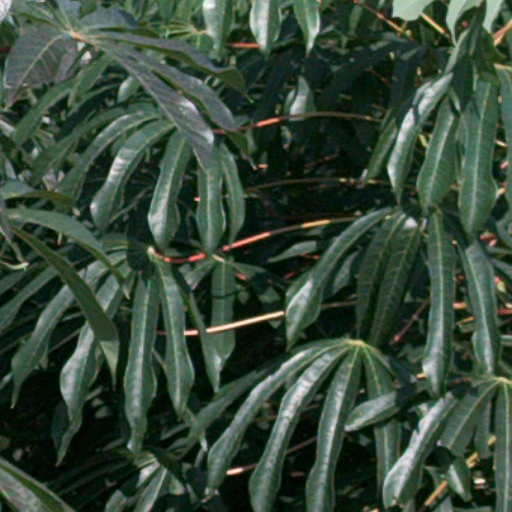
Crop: cassava